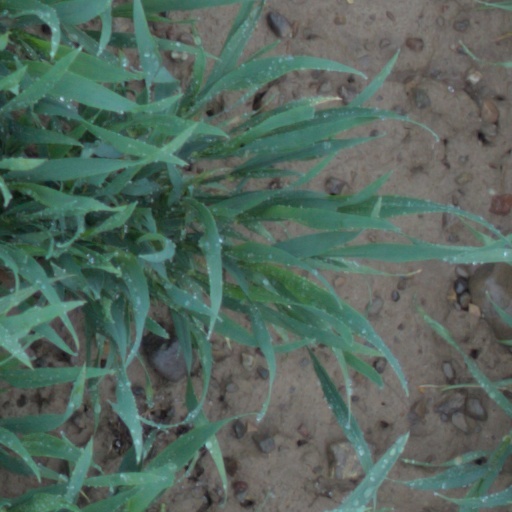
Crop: wheat